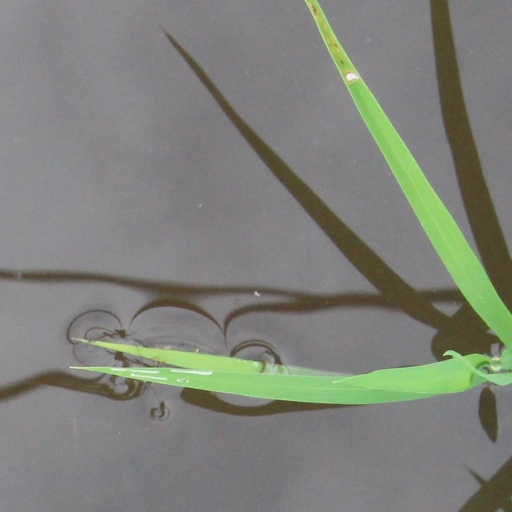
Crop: rice